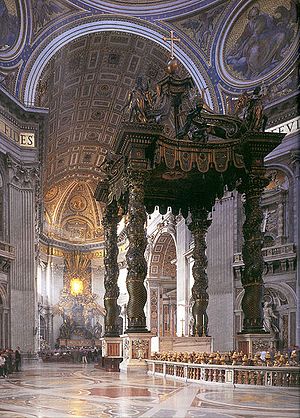
Giovanni Lorenzo Bernini / Skulpturbestillinger
Baldakinen i Peterskirken med de snoede søjler.
Giovanni Lorenzo Bernini var en italiensk billedhugger, arkitekt, maler og scenograf. Bernini udførte mange arbejder til Peterskirken i Rom.